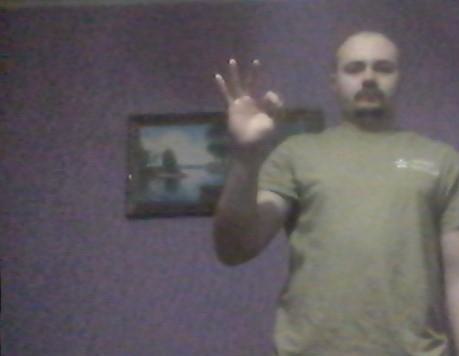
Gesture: ok